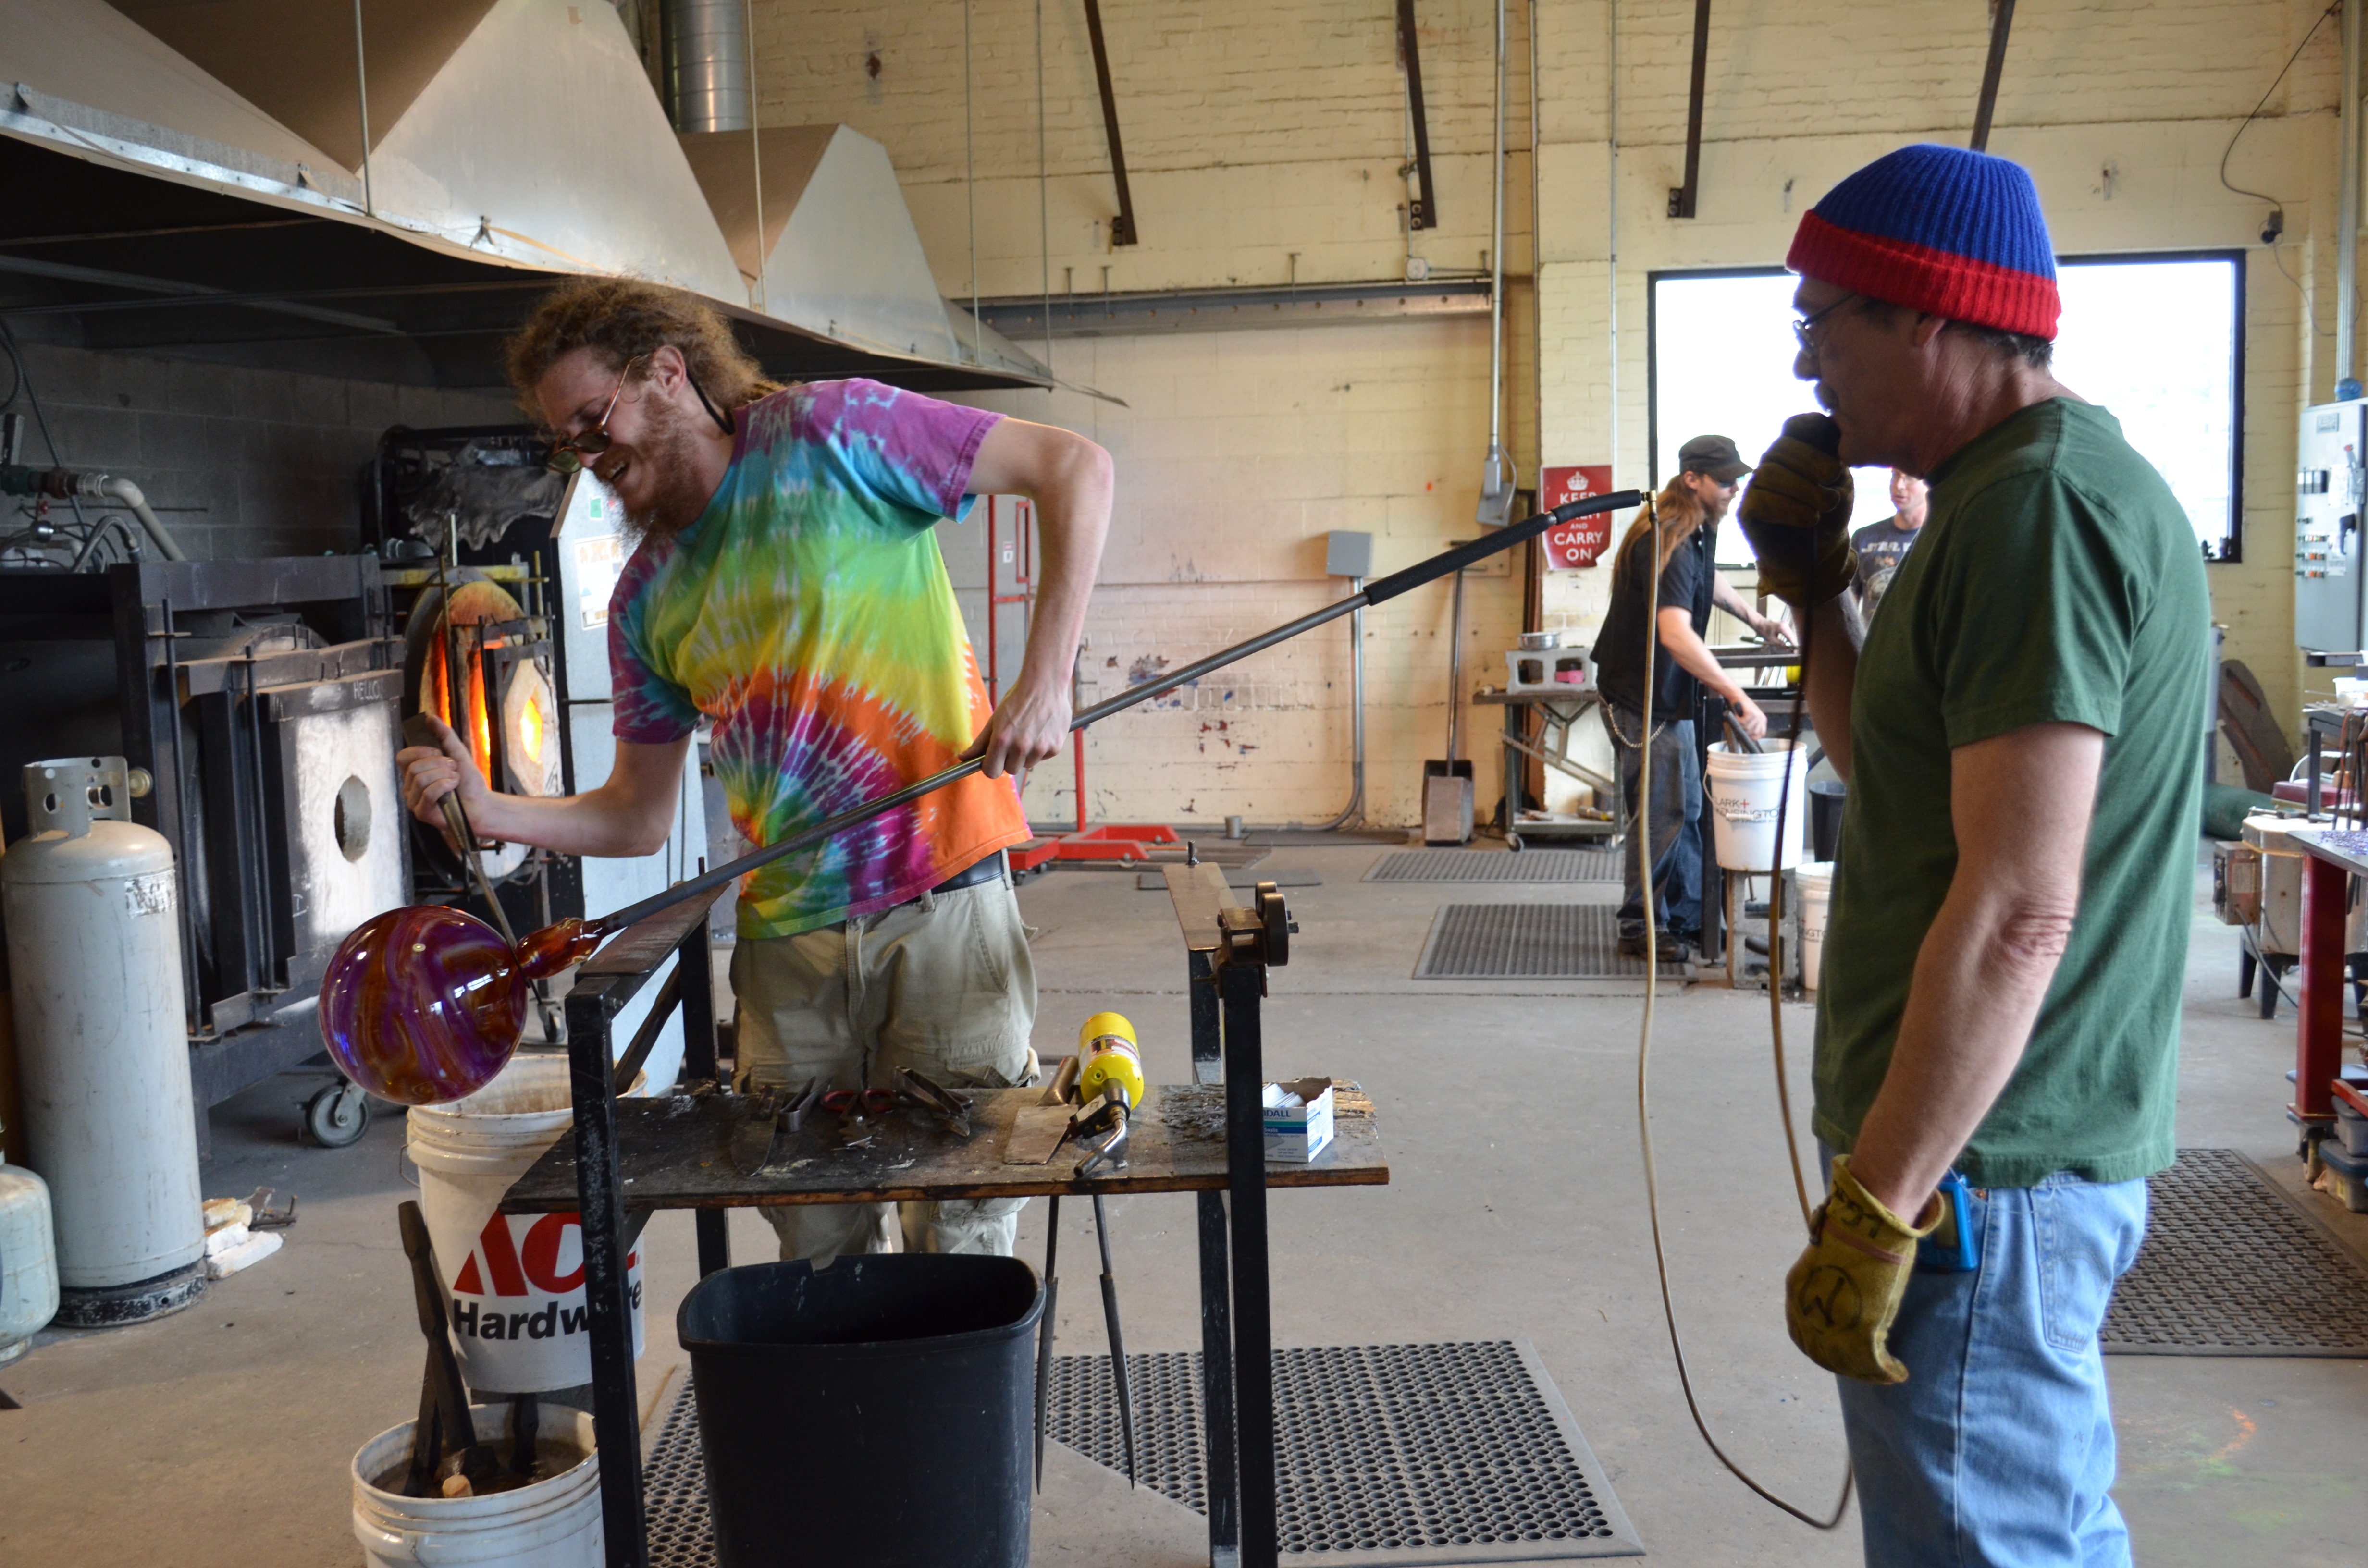
hand, glowing, glass, workshop, artist, craft, heat, performance art, art, blowing, hot, handmade, melting, handicraft, furnace, blower, glassblowing, glassblower